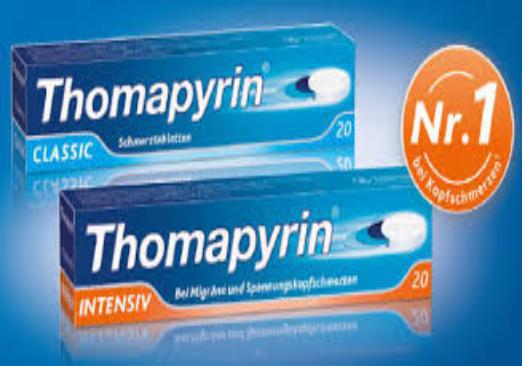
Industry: Medical